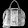
Label: Bag